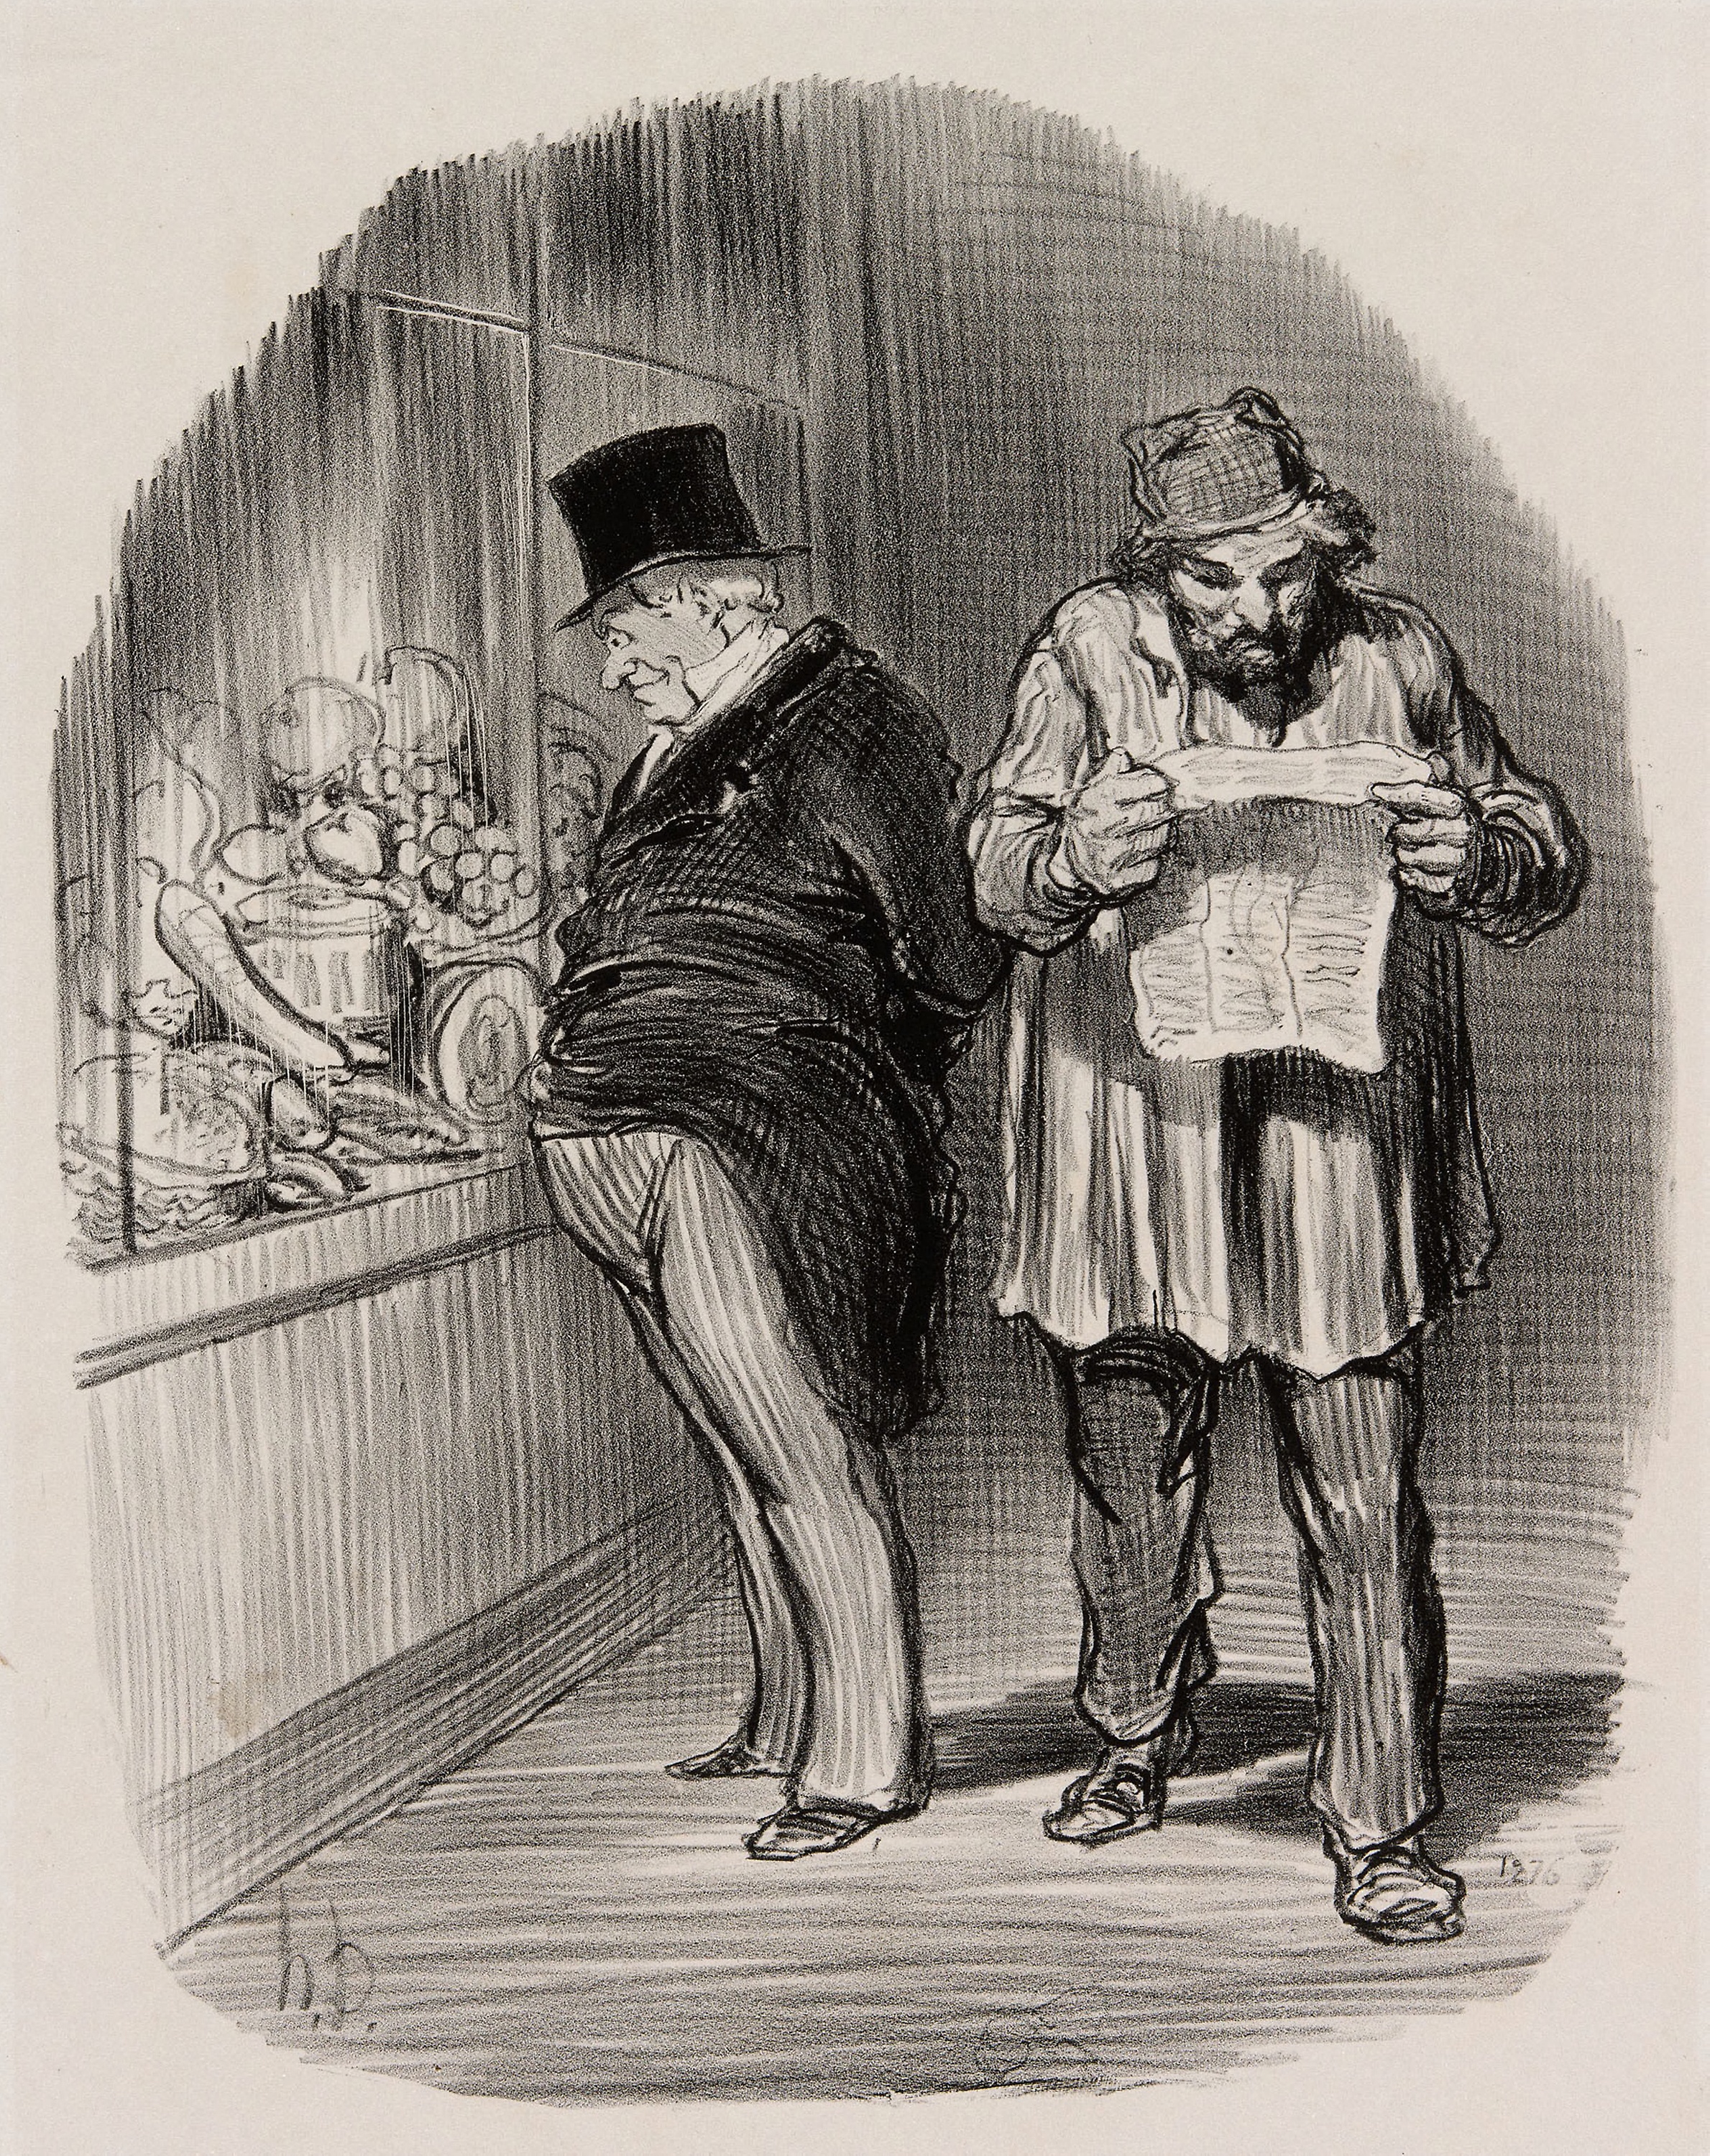
standing, black and white, drawing, art, human behavior, sketch, vintage clothing, artwork, illustration, gentleman, visual arts, monochrome, monochrome photography, figure drawing